Heartbreak High

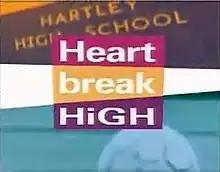
Title card

Heartbreak High is an Australian television programme created by Michael Jenkins and Ben Gannon that ran from 1994 to 1996 on Network Ten and 1997 to 1999 on ABC, for seven series. It was also partially funded from 1996 by BBC2, with some episodes airing in the UK ahead of their Australian release. The drama has been described as more gritty and fast-paced than many of its contemporaries, and follows the lives of students and staff at a multicultural Sydney high school.